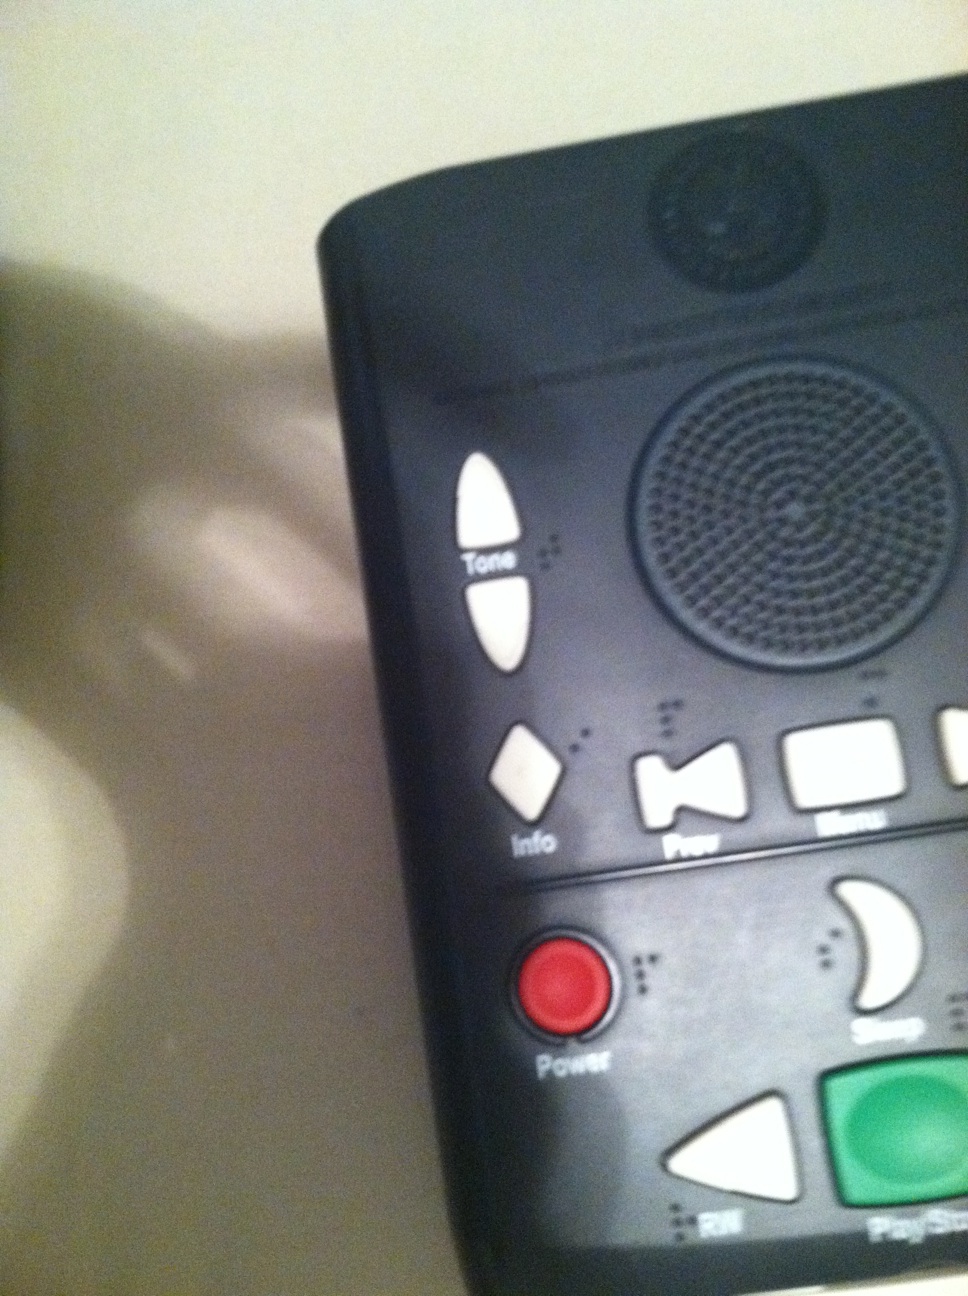Question: Okay, first of all. Item was misidentified. The picture I'm about to send you is a picture of a national library service player or an analyst book player or whatever you want to call it. It's not a
Answer: unanswerable